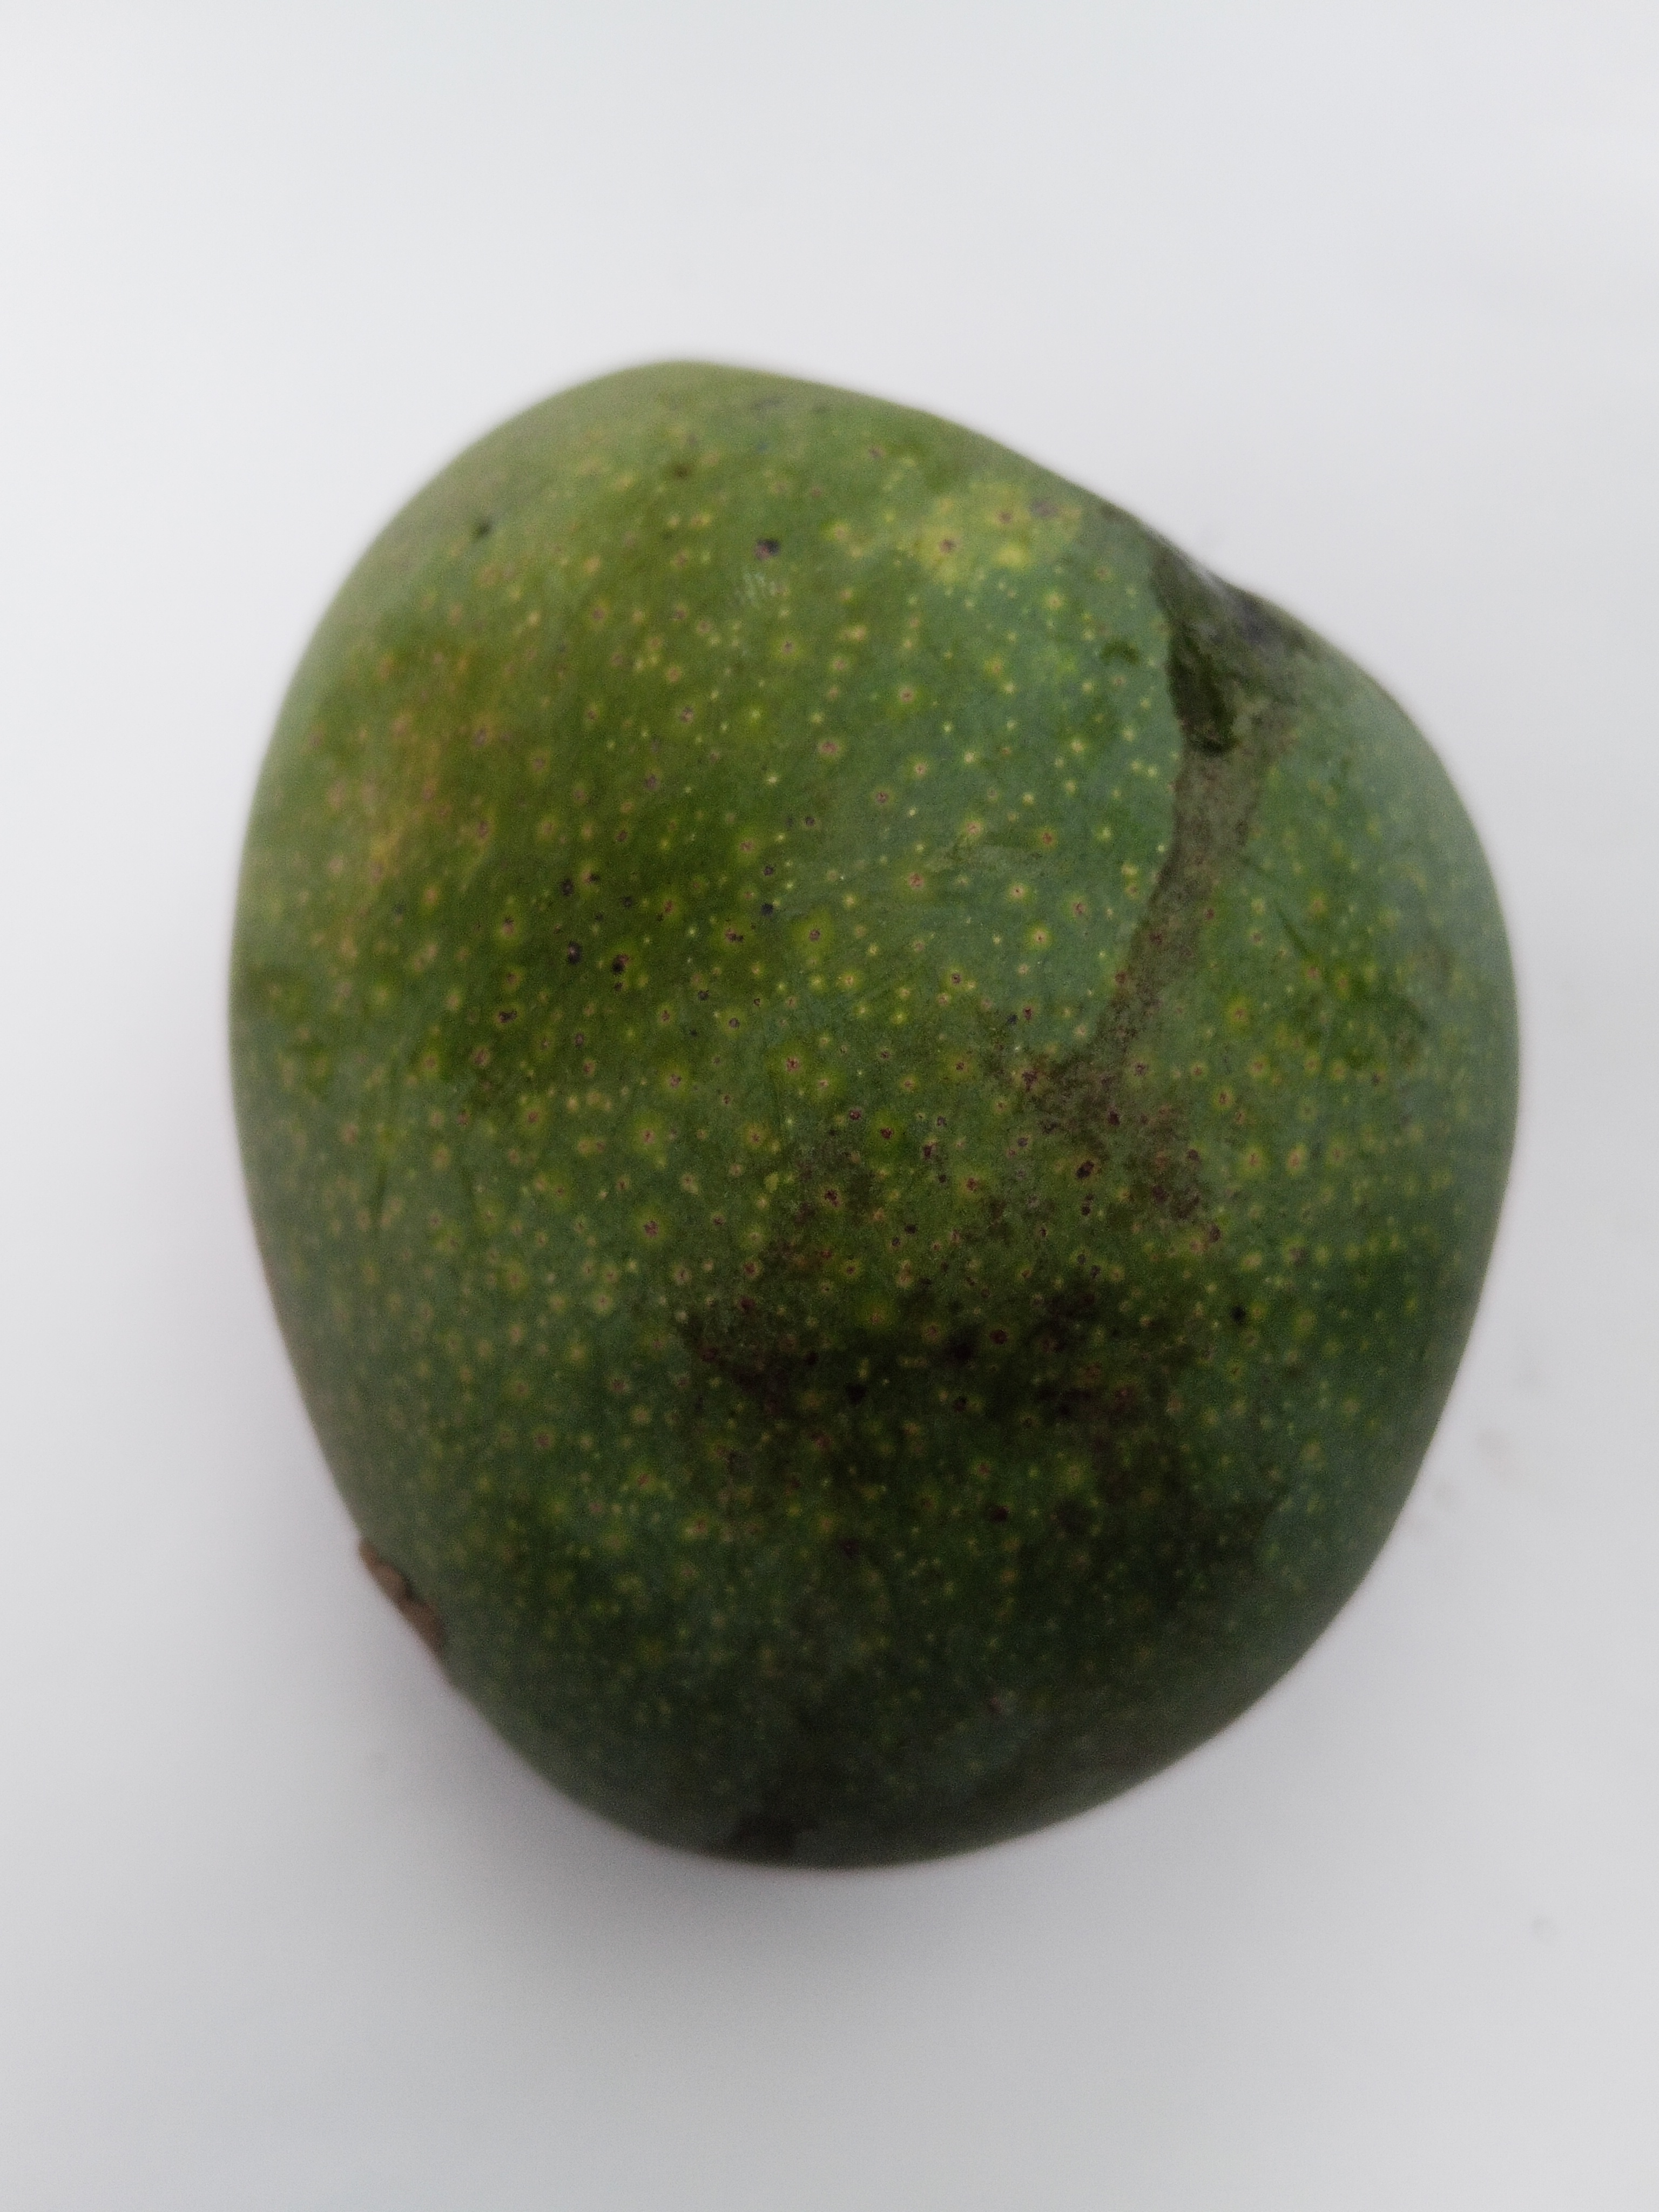
Mango variety: Bari 4